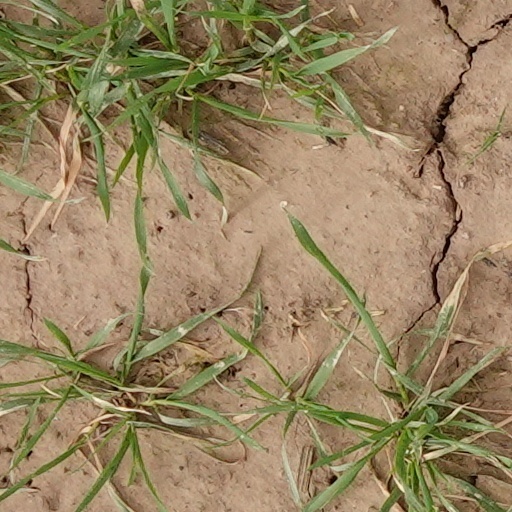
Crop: wheat